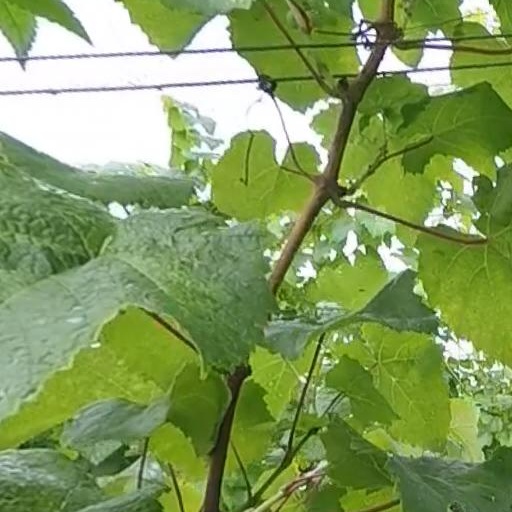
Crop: grape